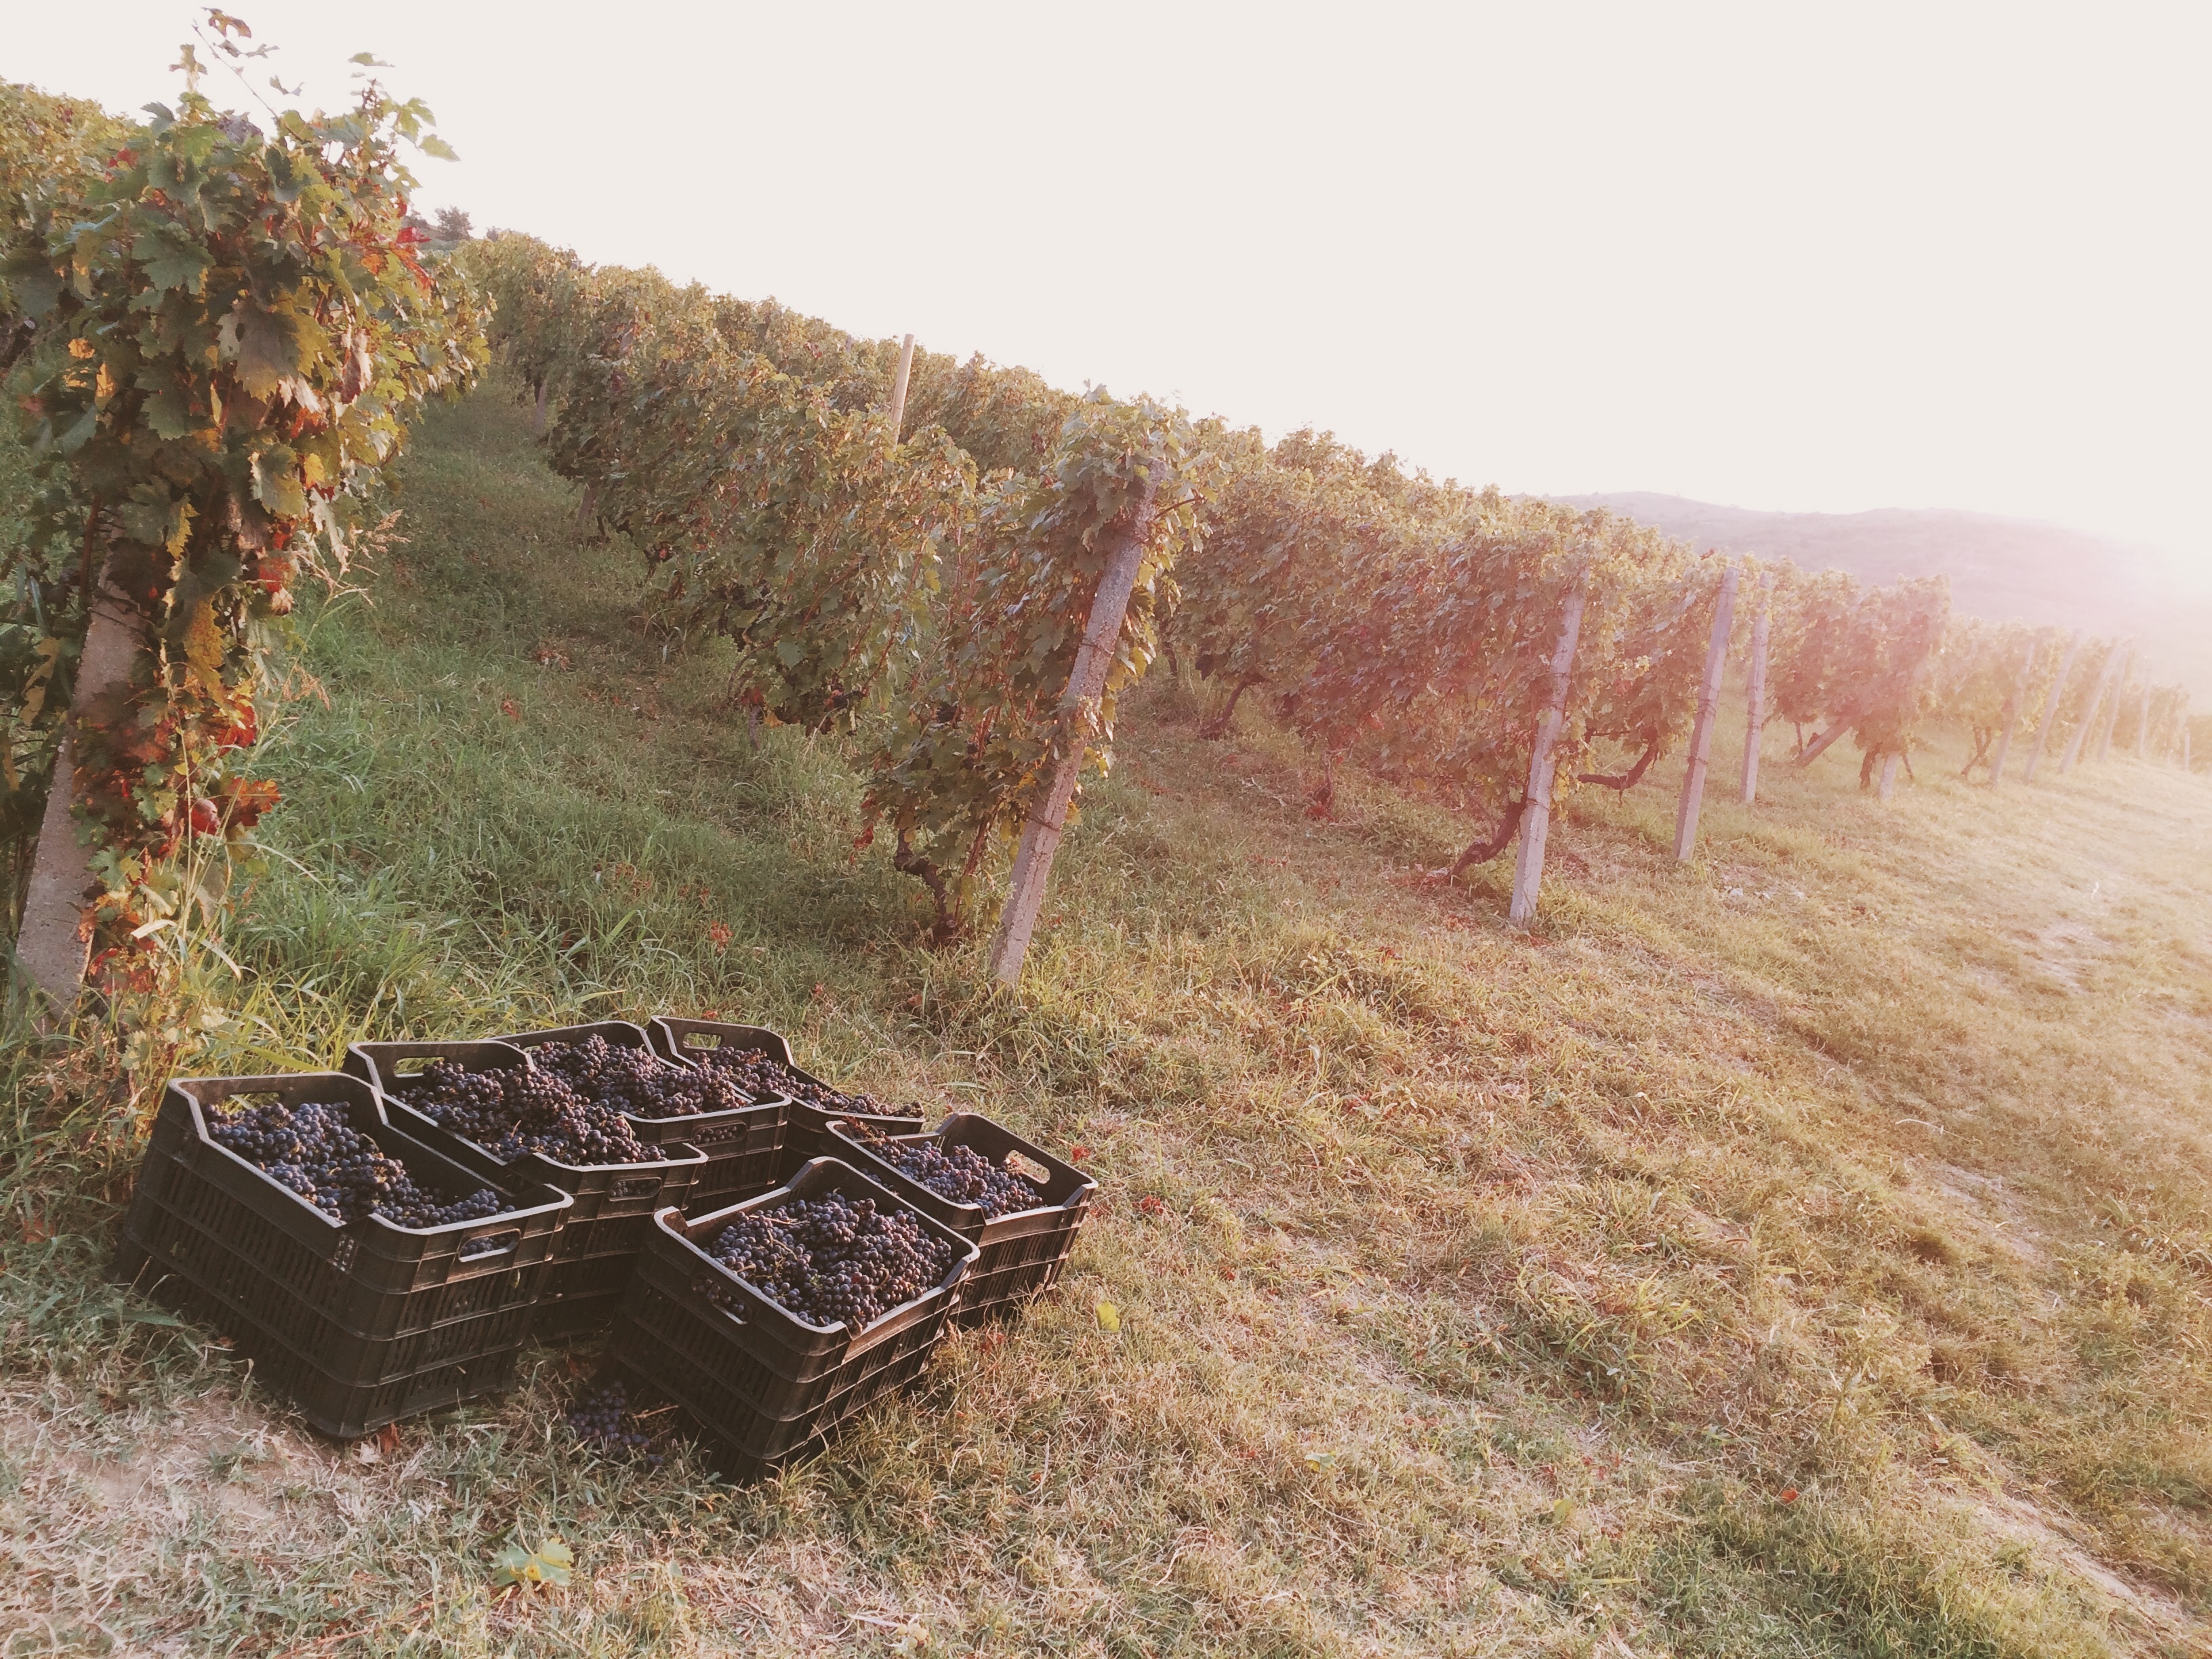
grass, soil, agriculture, terrain, waterway